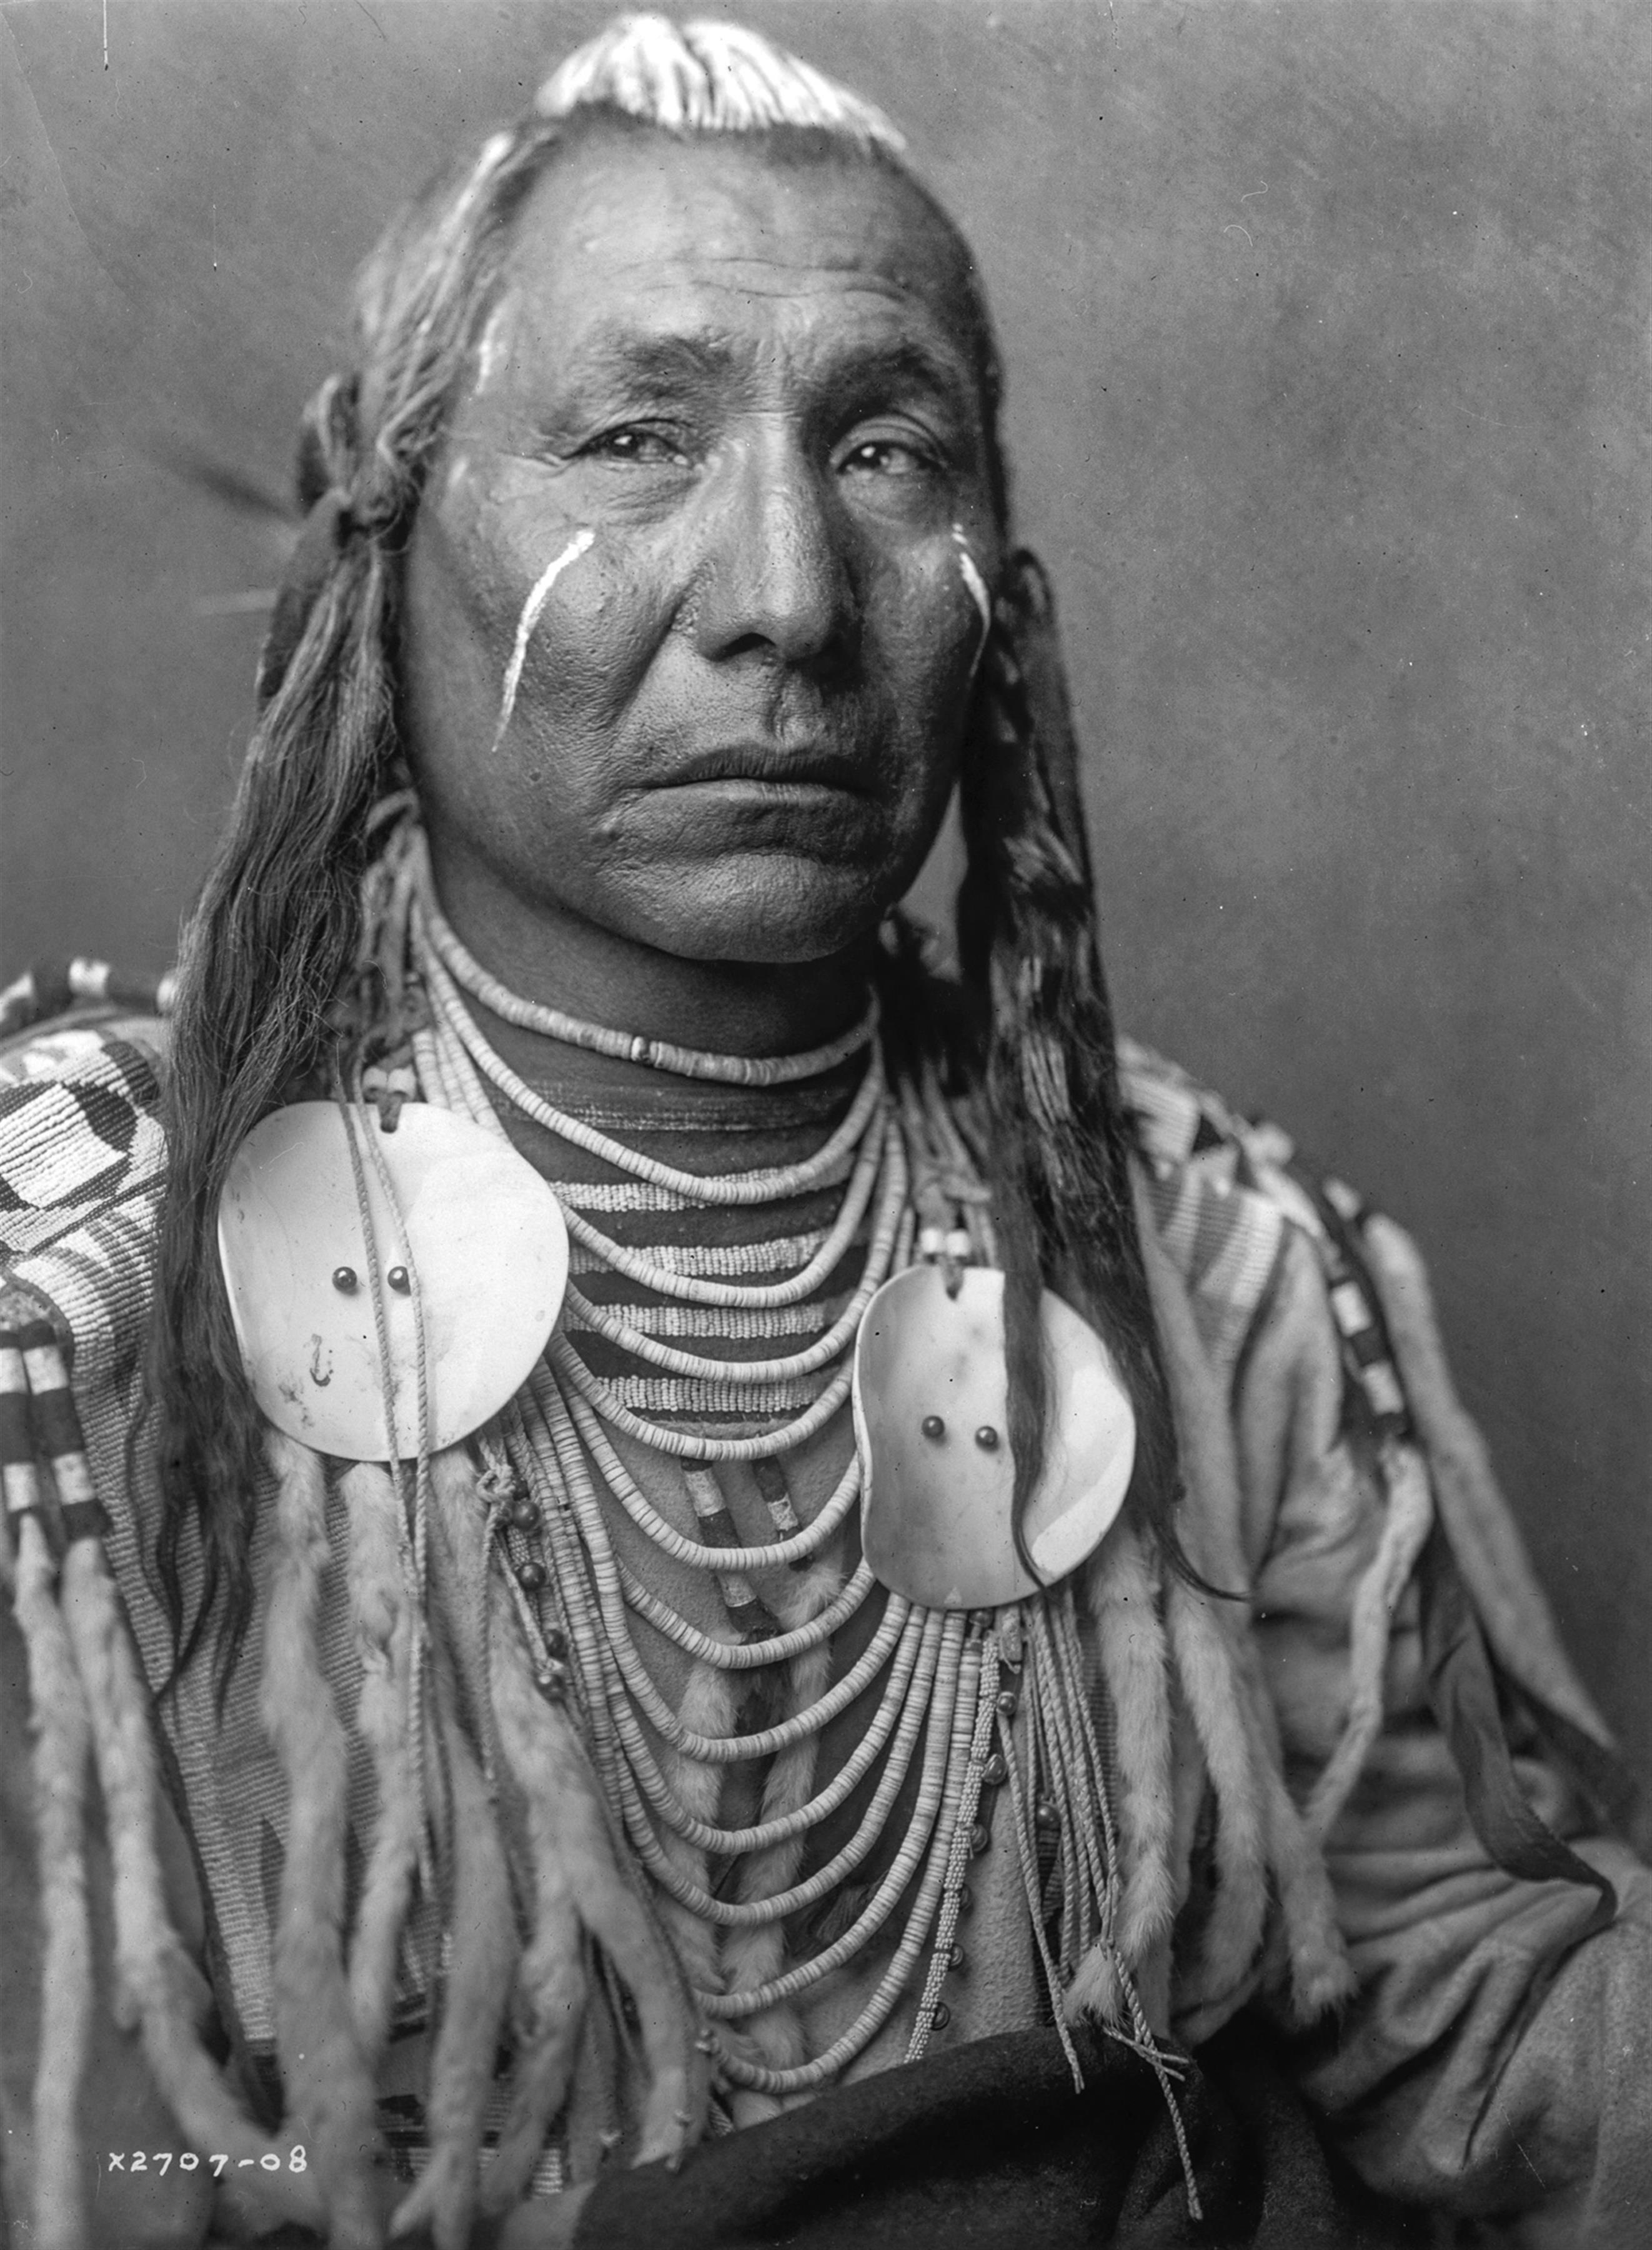
man, person, black and white, people, vintage, antique, old, asian, statue, portrait, monochrome, lifestyle, headgear, face paint, sculpture, art, american, study, sketch, drawing, head, photograph, culture, beautiful, school, heritage, historical, tradition, indian, traditional, cultural, chief, teach, monochrome photography, sioux, indo americans